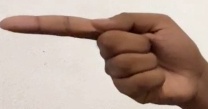
ASL sign: G